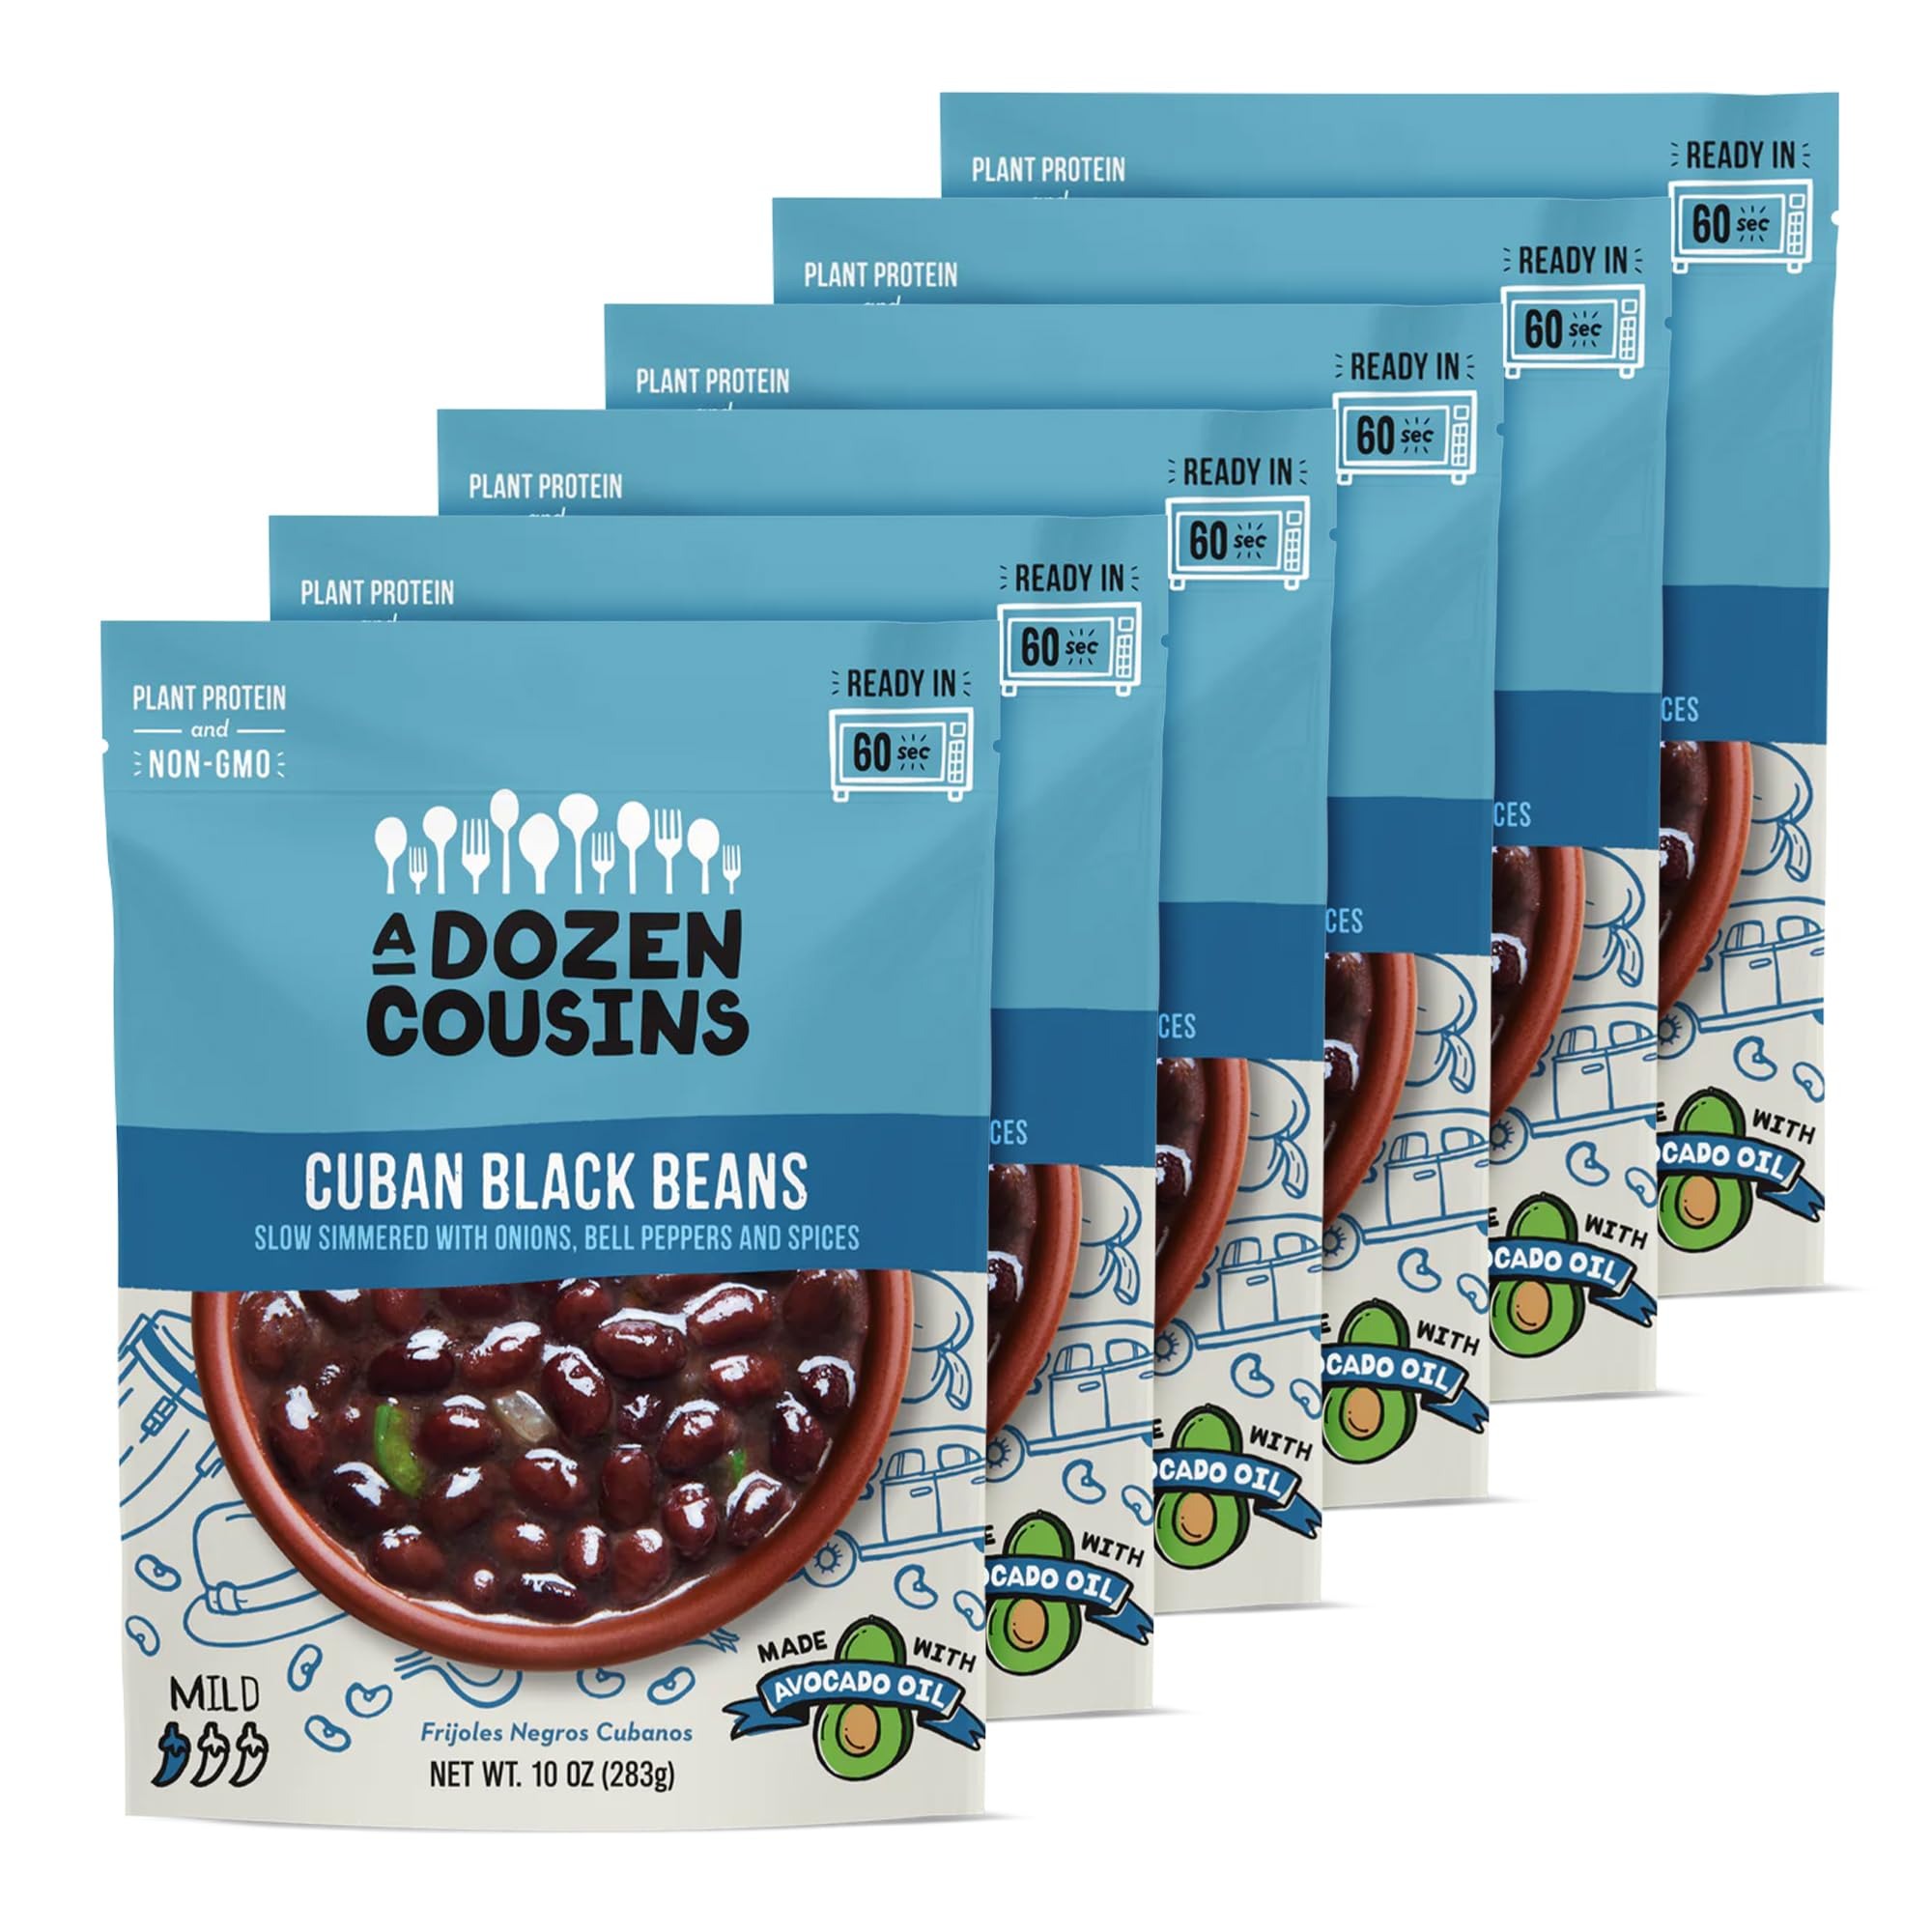
Item Name: A Dozen Cousins Seasoned Beans, Vegan and Non-GMO Meals, Microwaveable Beans Ready to Eat Made with Avocado Oil (Black Beans, 6 Pack)
Bullet Point 1: READY-TO-EAT BEANS: No additional cooking or refrigeration required. Simply warm in the microwave or on the stove-top and enjoy!
Bullet Point 2: GREAT TASTE: Delicious, slow-simmered beans made using authentic global recipes and seasoned with real vegetables and spices. This classic recipe is cooked in a sofrito of onion, garlic, bell peppers, and avocado oil and seasoned with a rich blend of spices.
Bullet Point 3: CONVENIENT: Pair A Dozen Cousin beans with rice, tacos or as a protein on your favorite salad for an easy vegan and vegetarian snack, meal, side dish or on-the-go camping or hiking snack.
Bullet Point 4: WHOLESOME: 100% plant-based protein, always Non-GMO, and naturally gluten free!
Bullet Point 5: SIMPLE INGREDIENTS: Water, Black Beans, Onions, Dried Green Bell Peppers, Apple Cider Vinegar, Avocado Oil, Tomato Paste, Sea Salt, Spices, Garlic
Product Description: This classic recipe is cooked in a sofrito of onion, garlic, bell peppers, and avocado oil and seasoned with a rich blend of spices. In Cuba, it is not un-common to eat Frijoles Negros multiple times a day, and these versatile beans go great with a side of rice, on tacos, or as added protein on your favorite salad.
Value: 60.0
Unit: Ounce

Price: 15.98